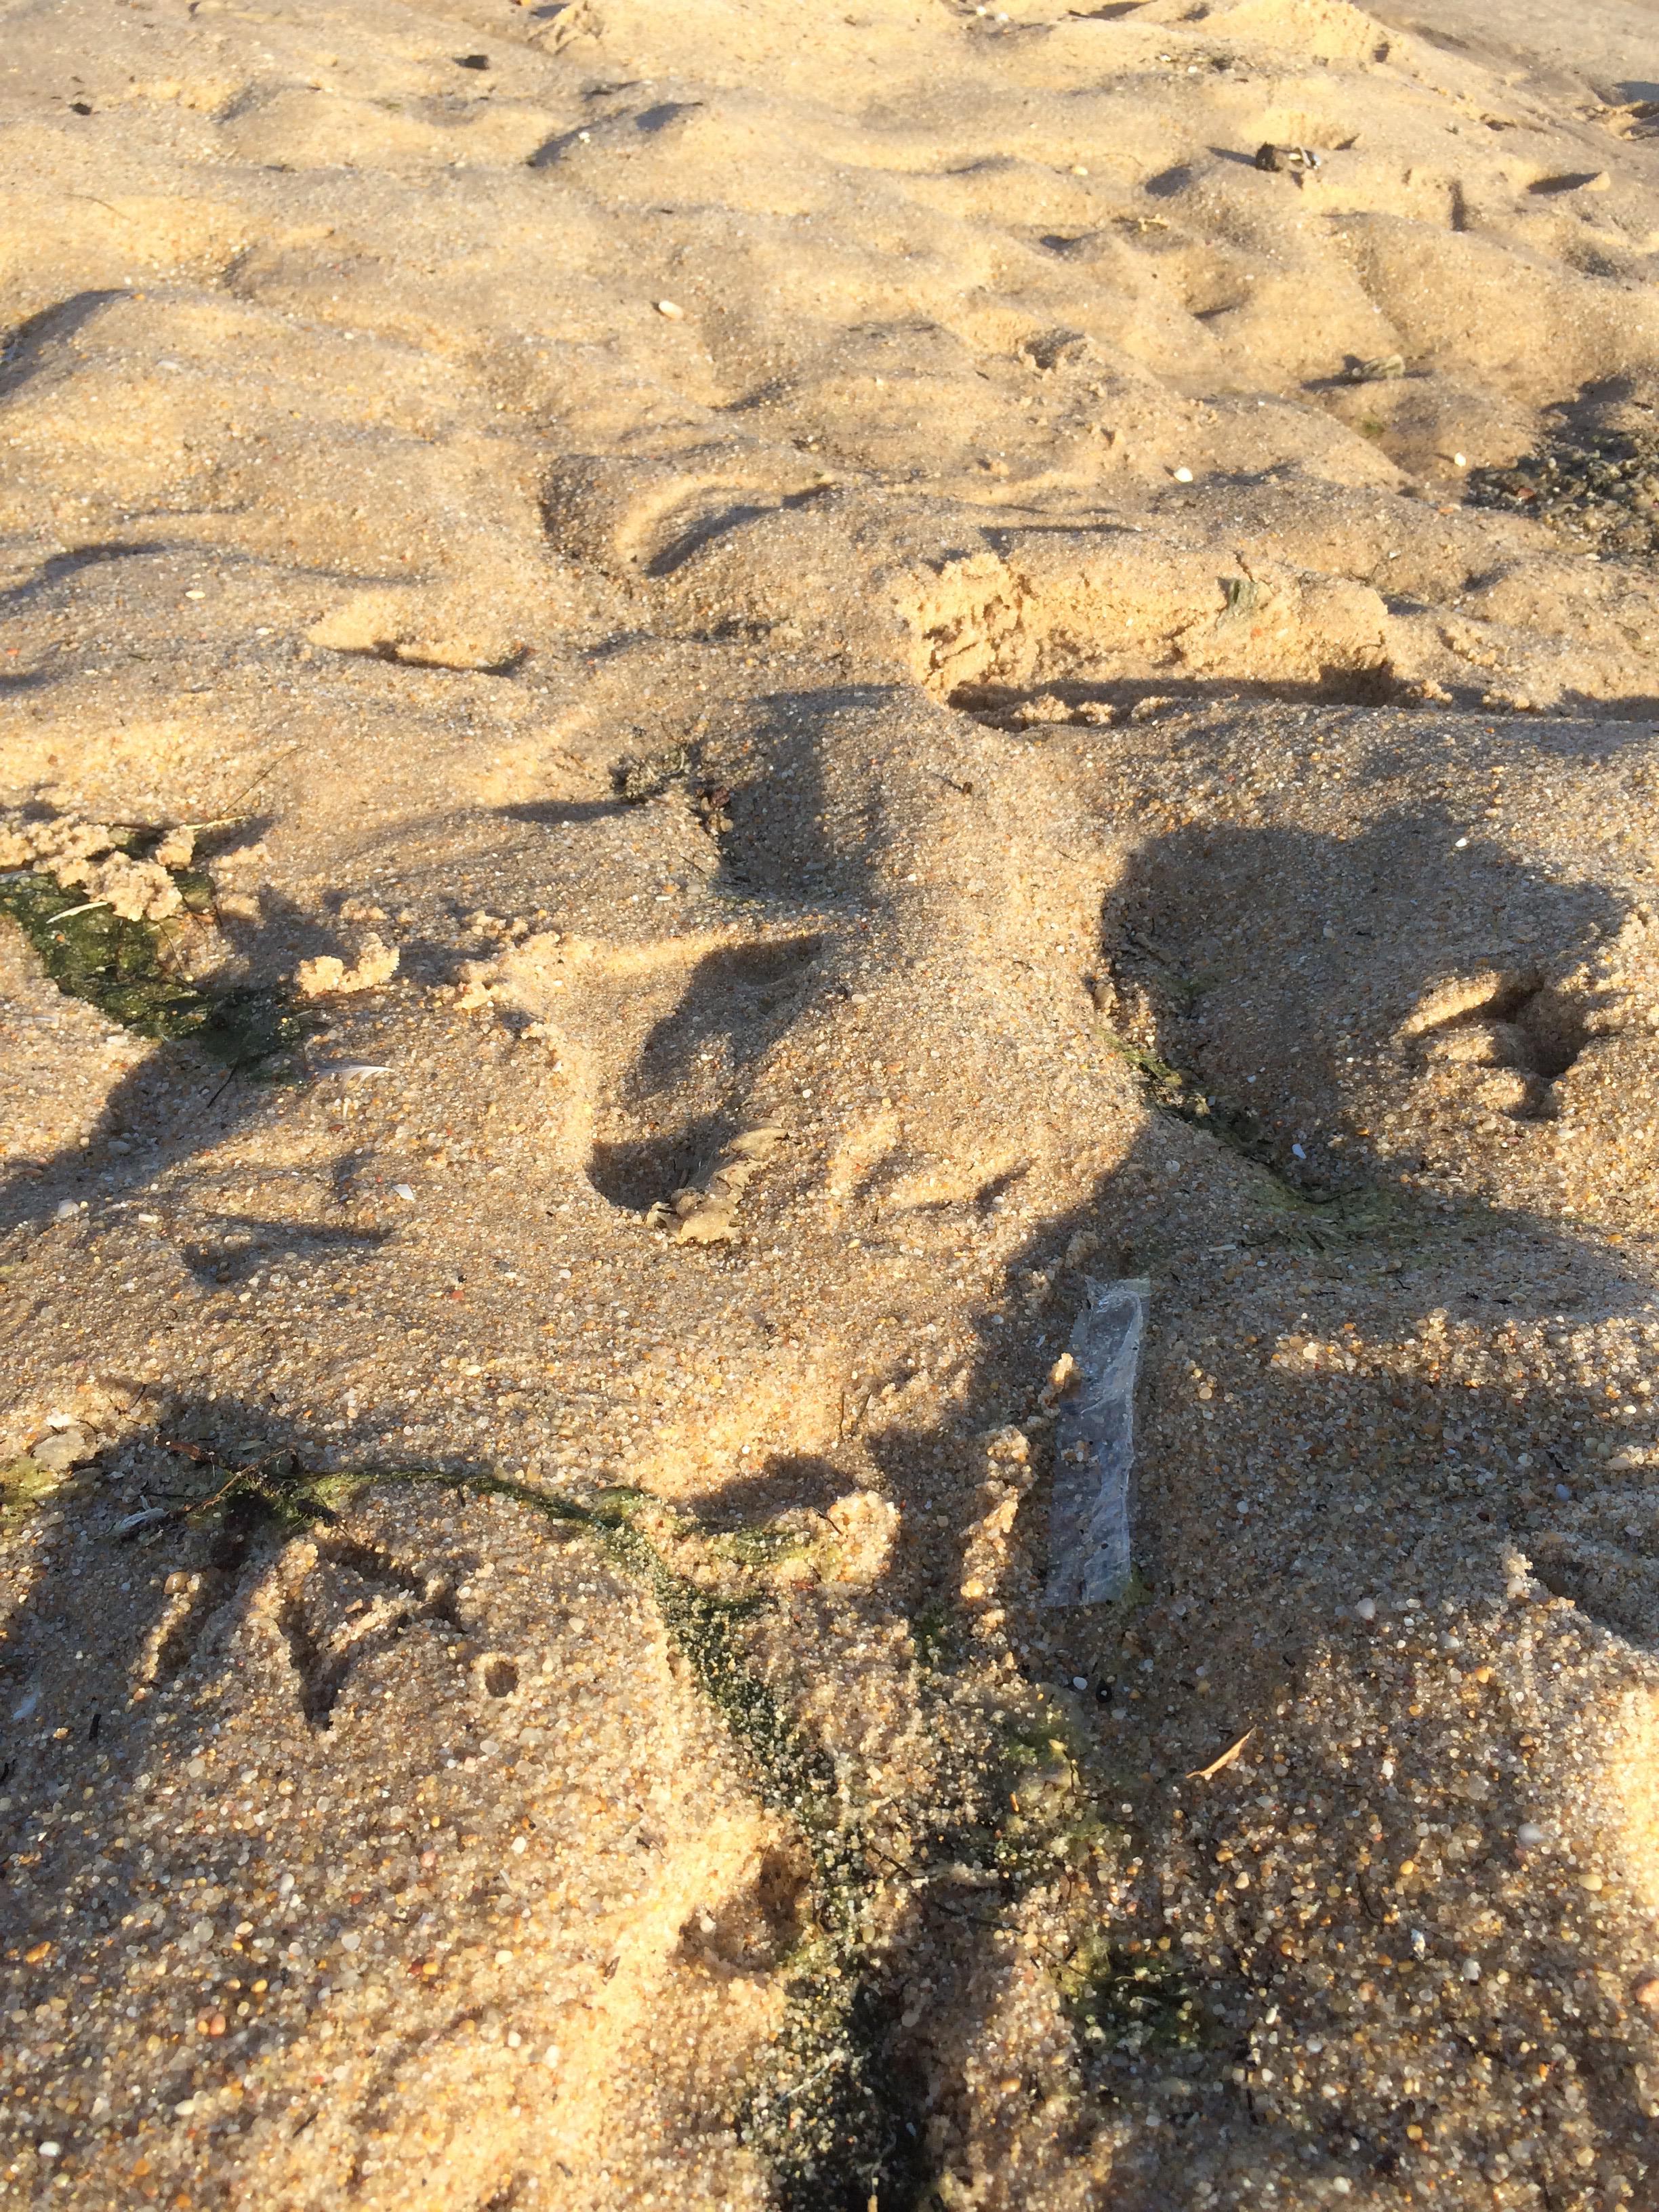
Object: Plastic film (Plastic bag & wrapper)